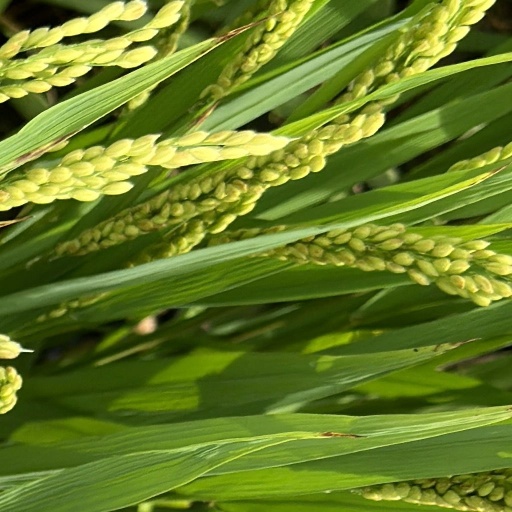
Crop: rice